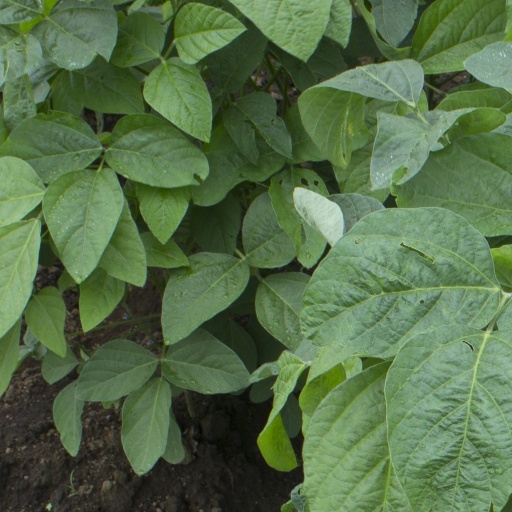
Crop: soybean